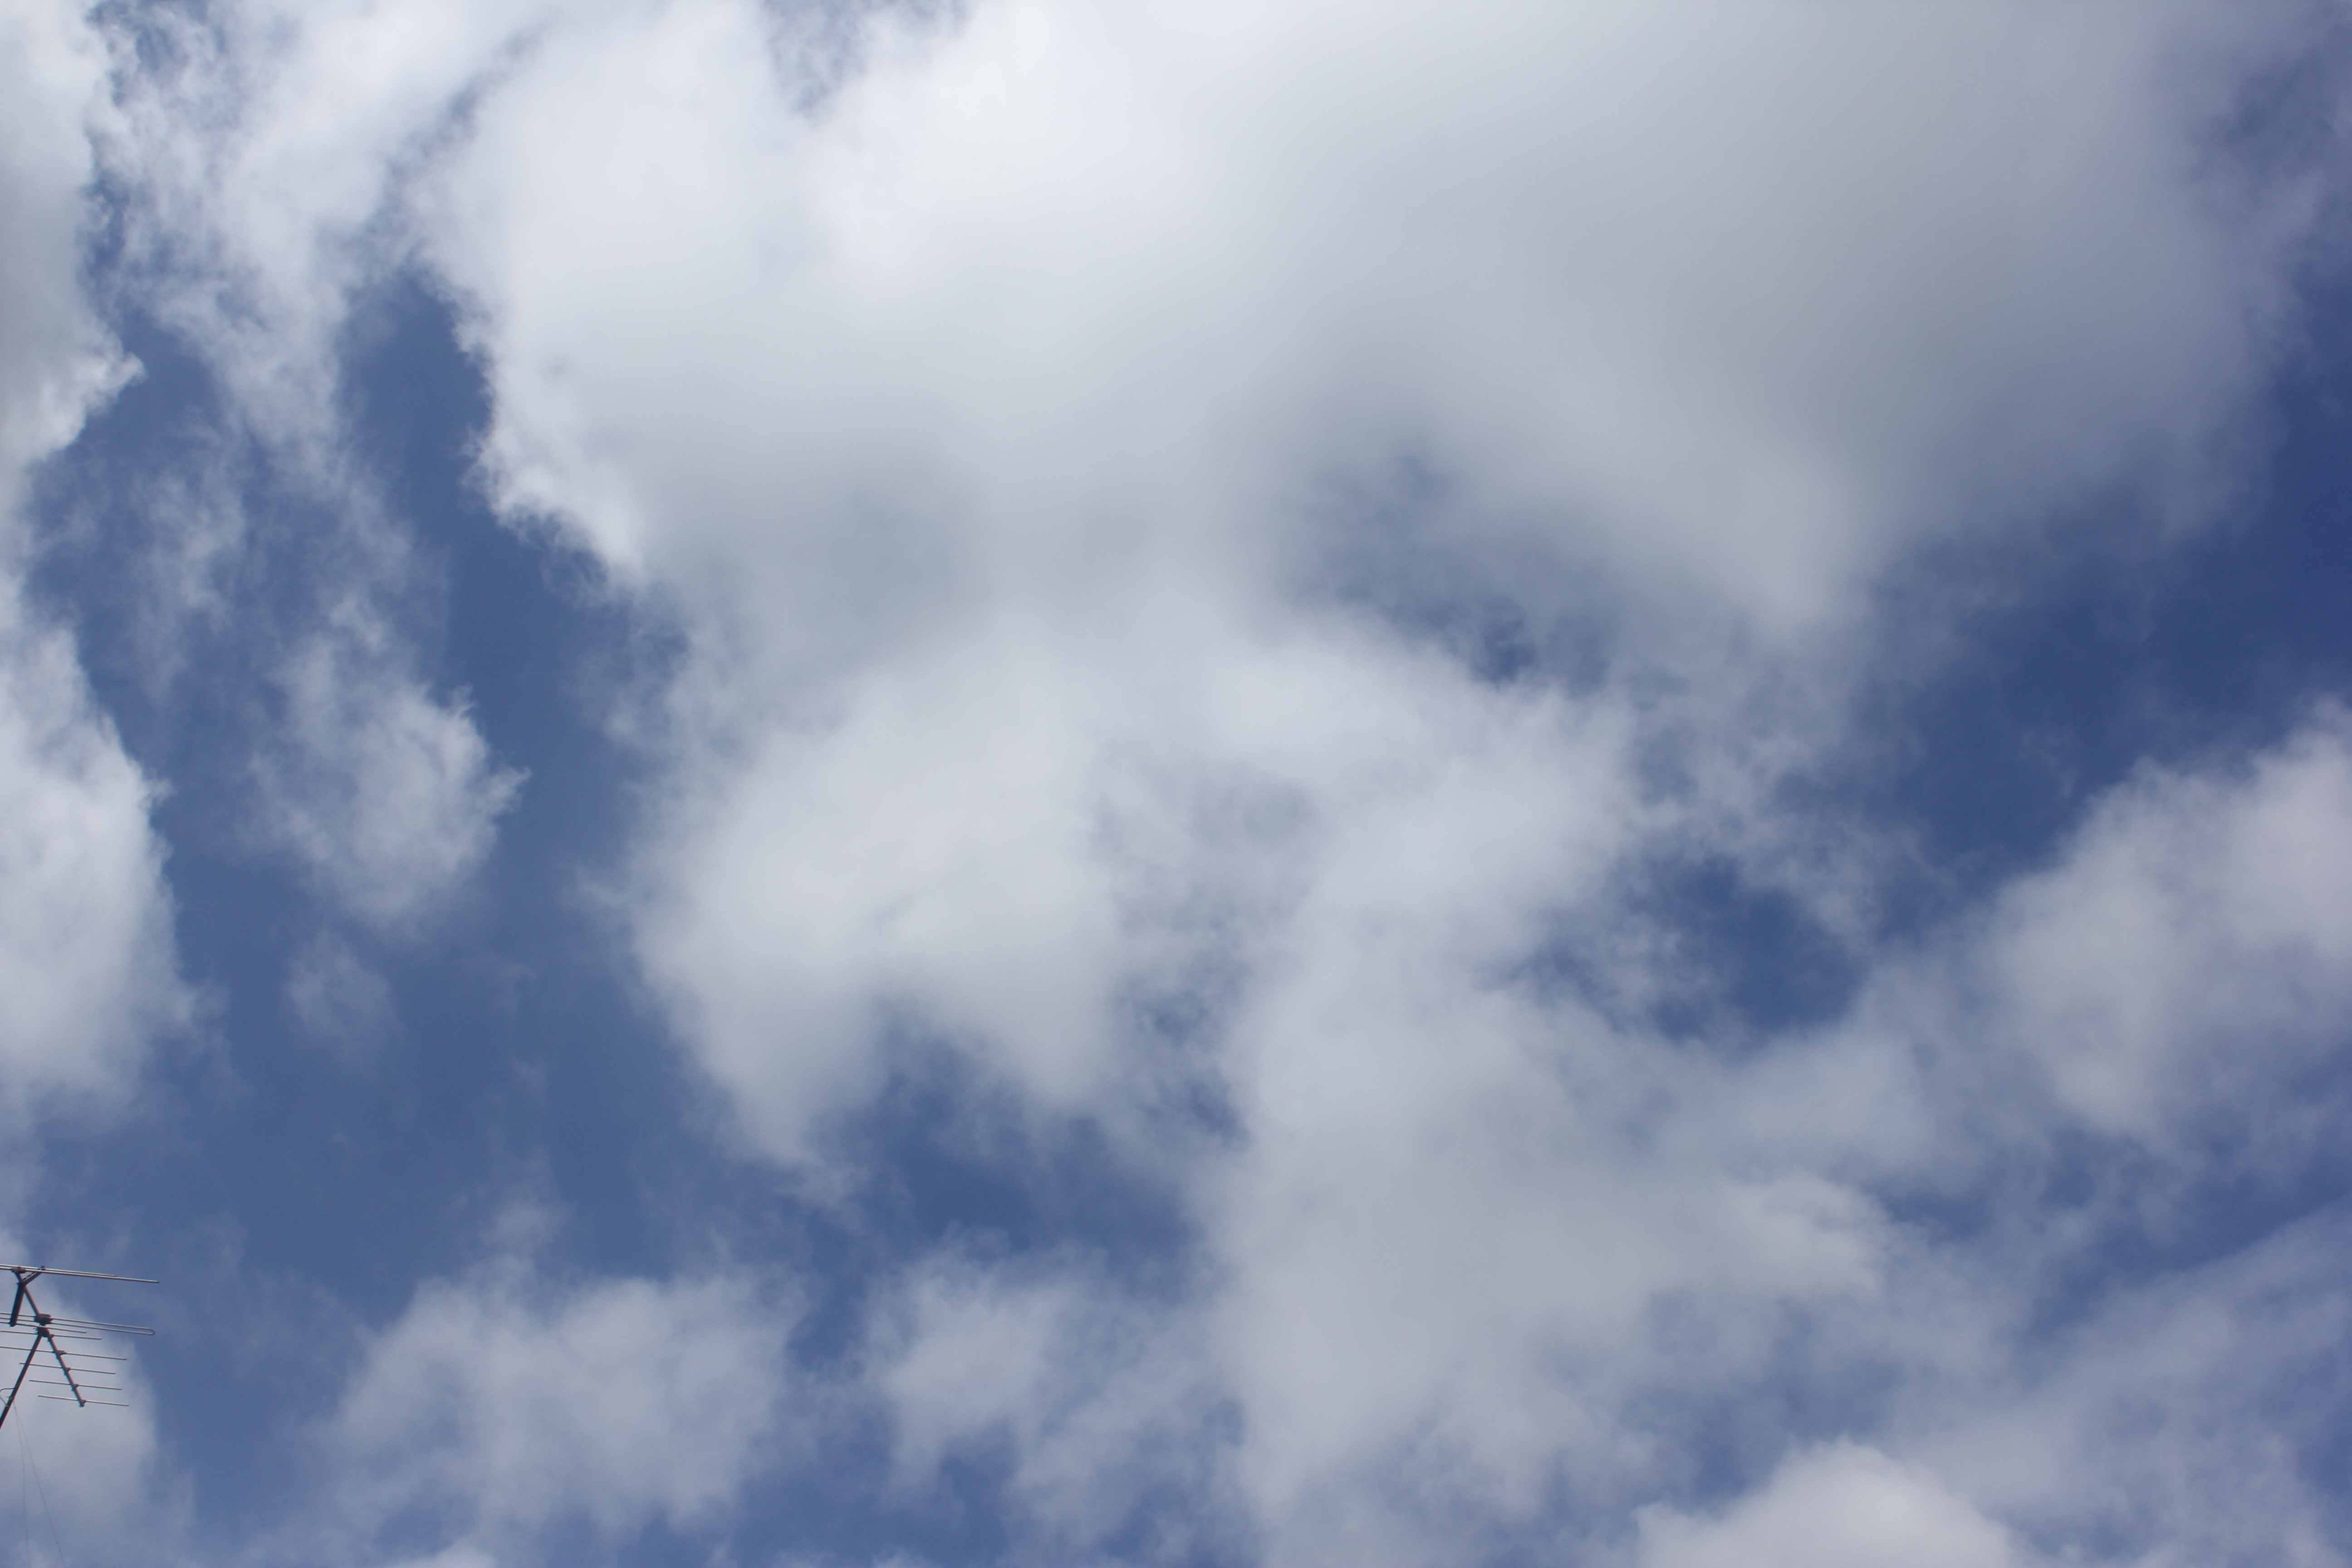
Cloud type: Cumulus